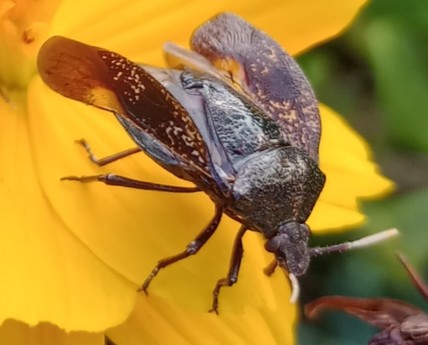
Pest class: stink_bug